Hotel Astor

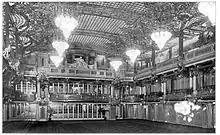
Southern end of the Grand Ballroom, circa 1910

With its elaborately decorated public rooms and its roof garden, the Hotel Astor was perceived as the successor to the Astor family's Waldorf-Astoria on 34th Street. William C. Muschenheim and his brother, Frederick A. Muschenheim, conceived plans for the grand hotel in 1900. The area was then known as Longacre Square and stood beyond the fringe of metropolitan life, the center of New York's carriage-building trade. The Muschenheim brothers became the proprietors for absentee landlord William Waldorf Astor, from whom they leased the land. The hotel opened on September 9, 1904.